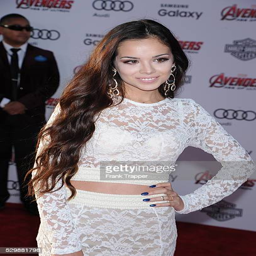
person arrives at the premiere of work of fiction held